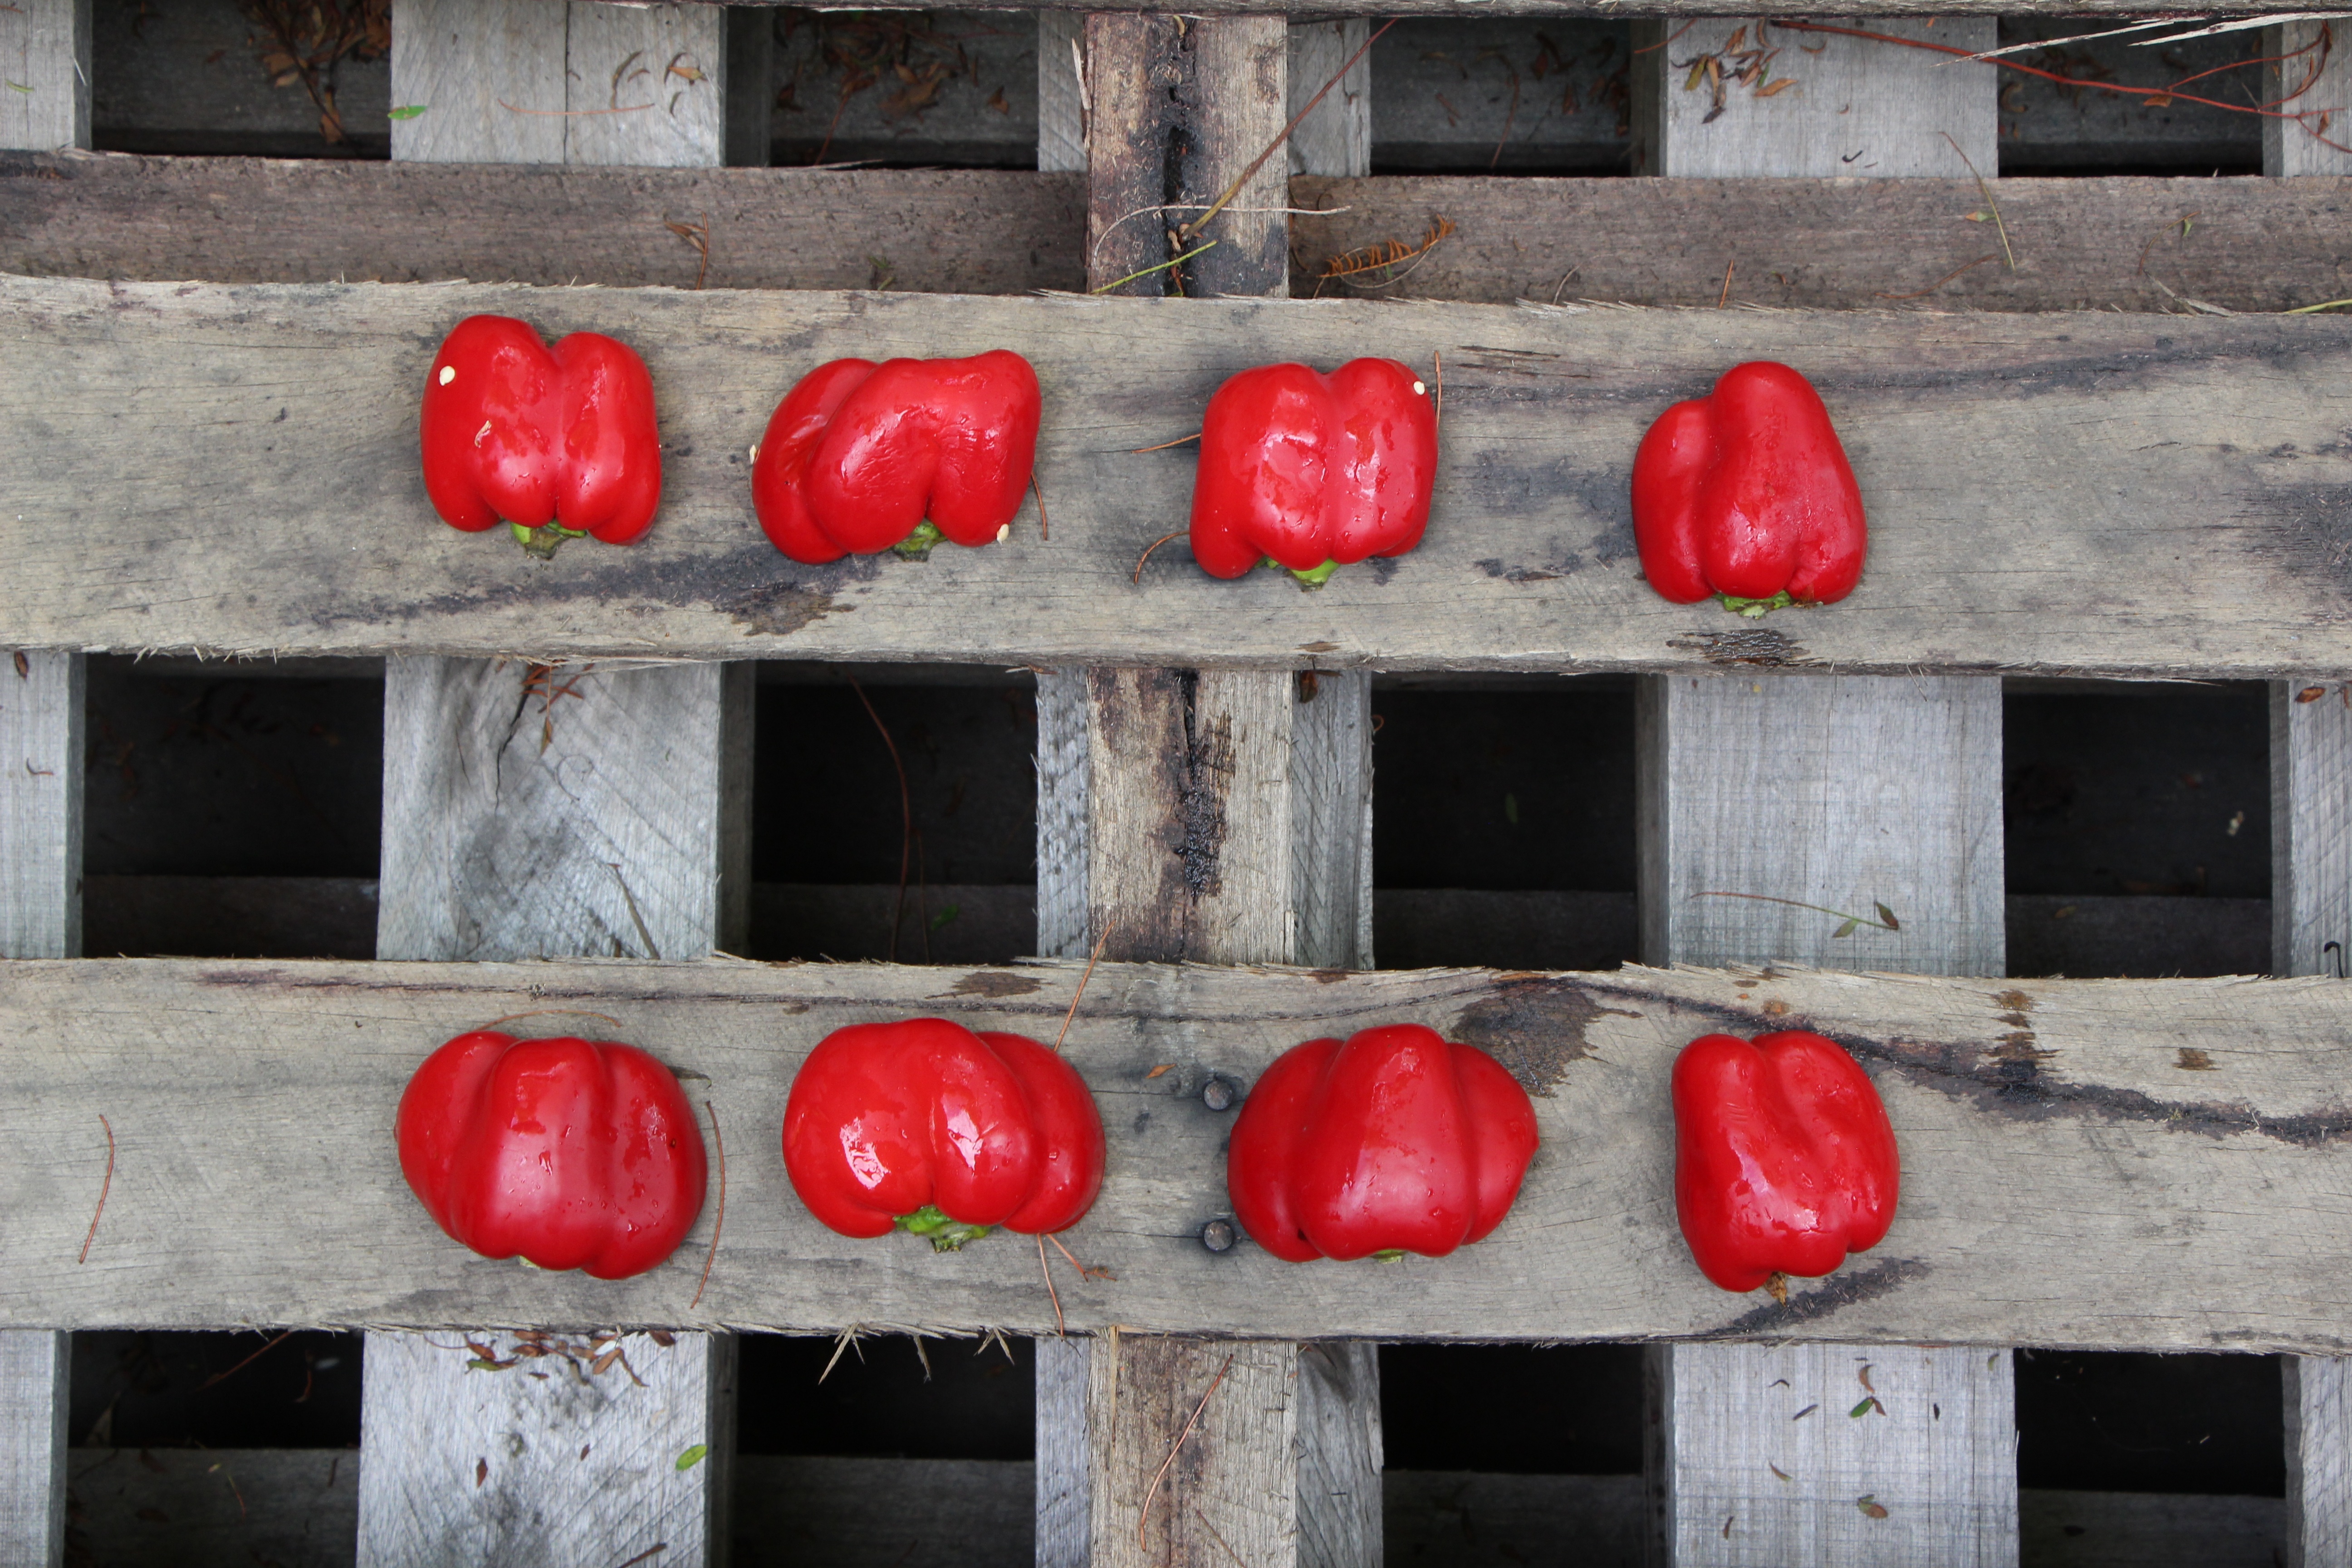
wood, vintage, rustic, decoration, food, red, symbol, produce, festive, design, wooden, pallet, eight, capsicum, half, halves